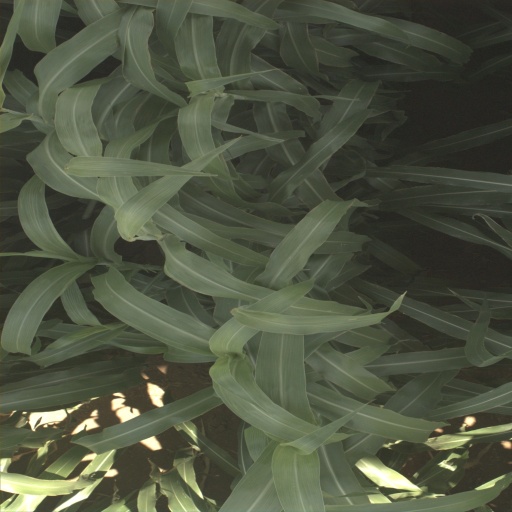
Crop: sorghum